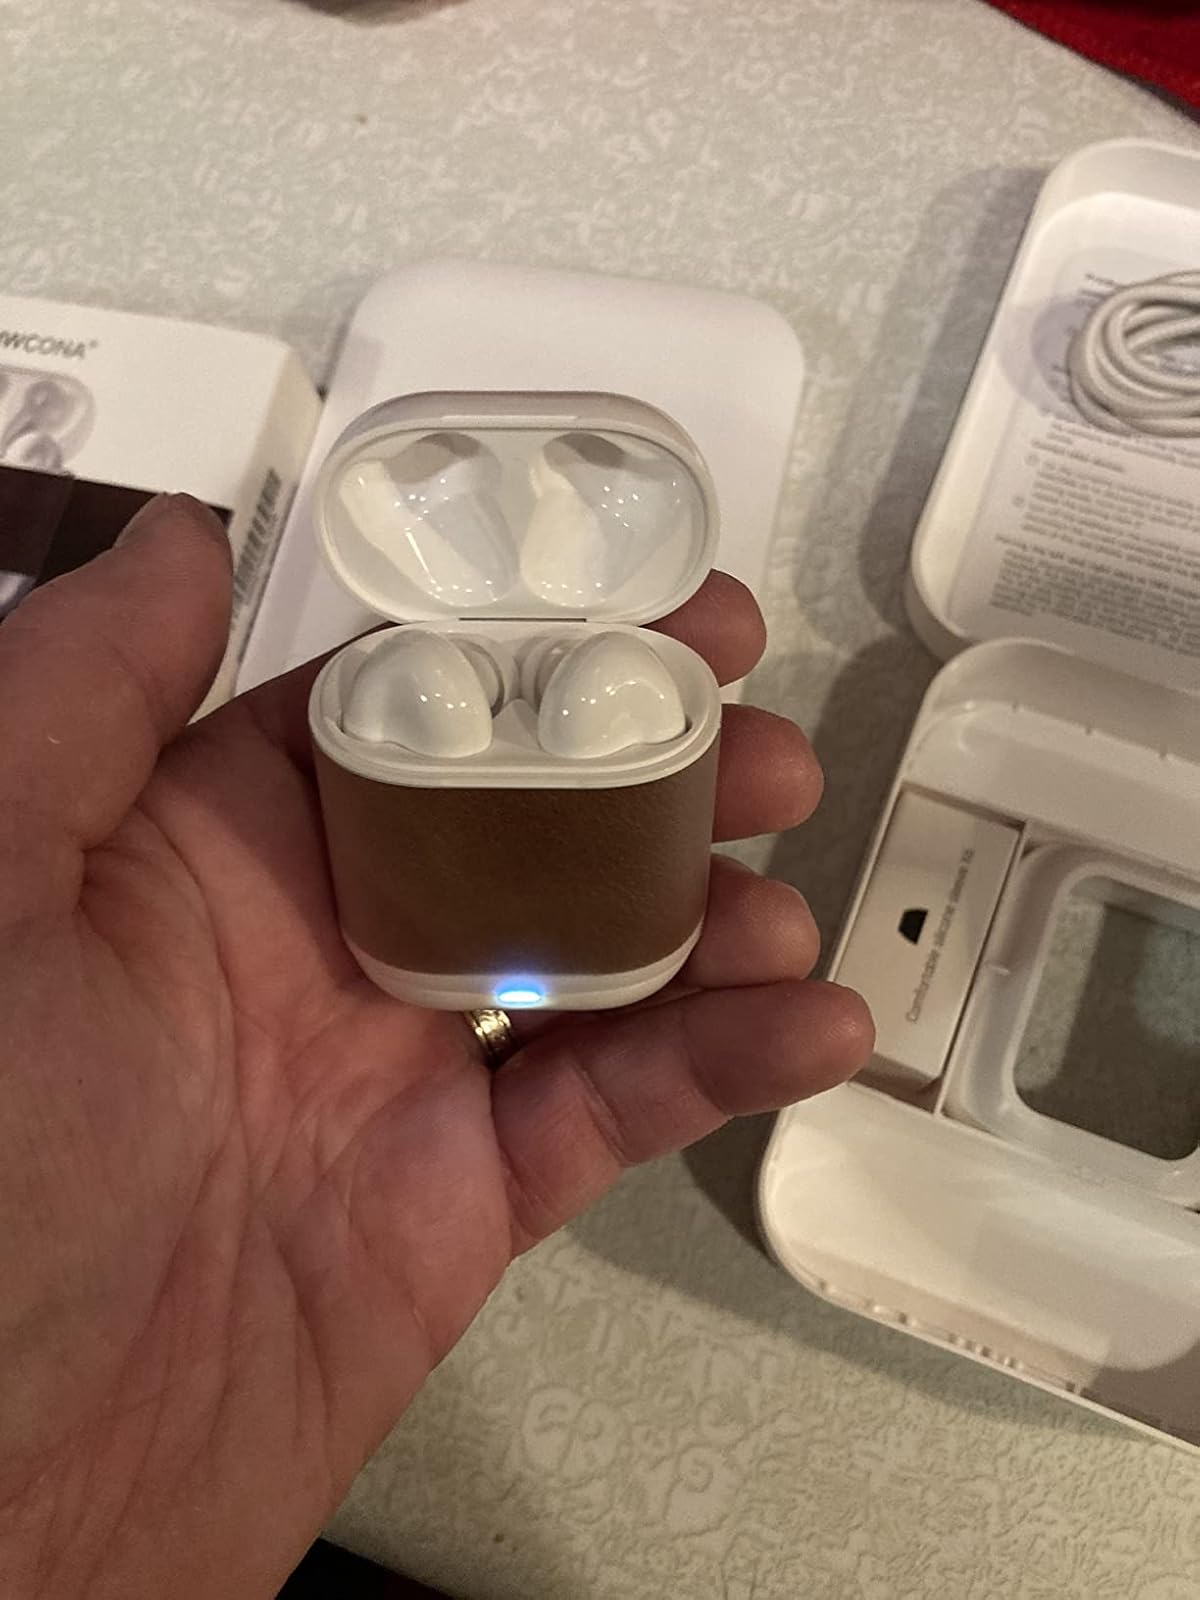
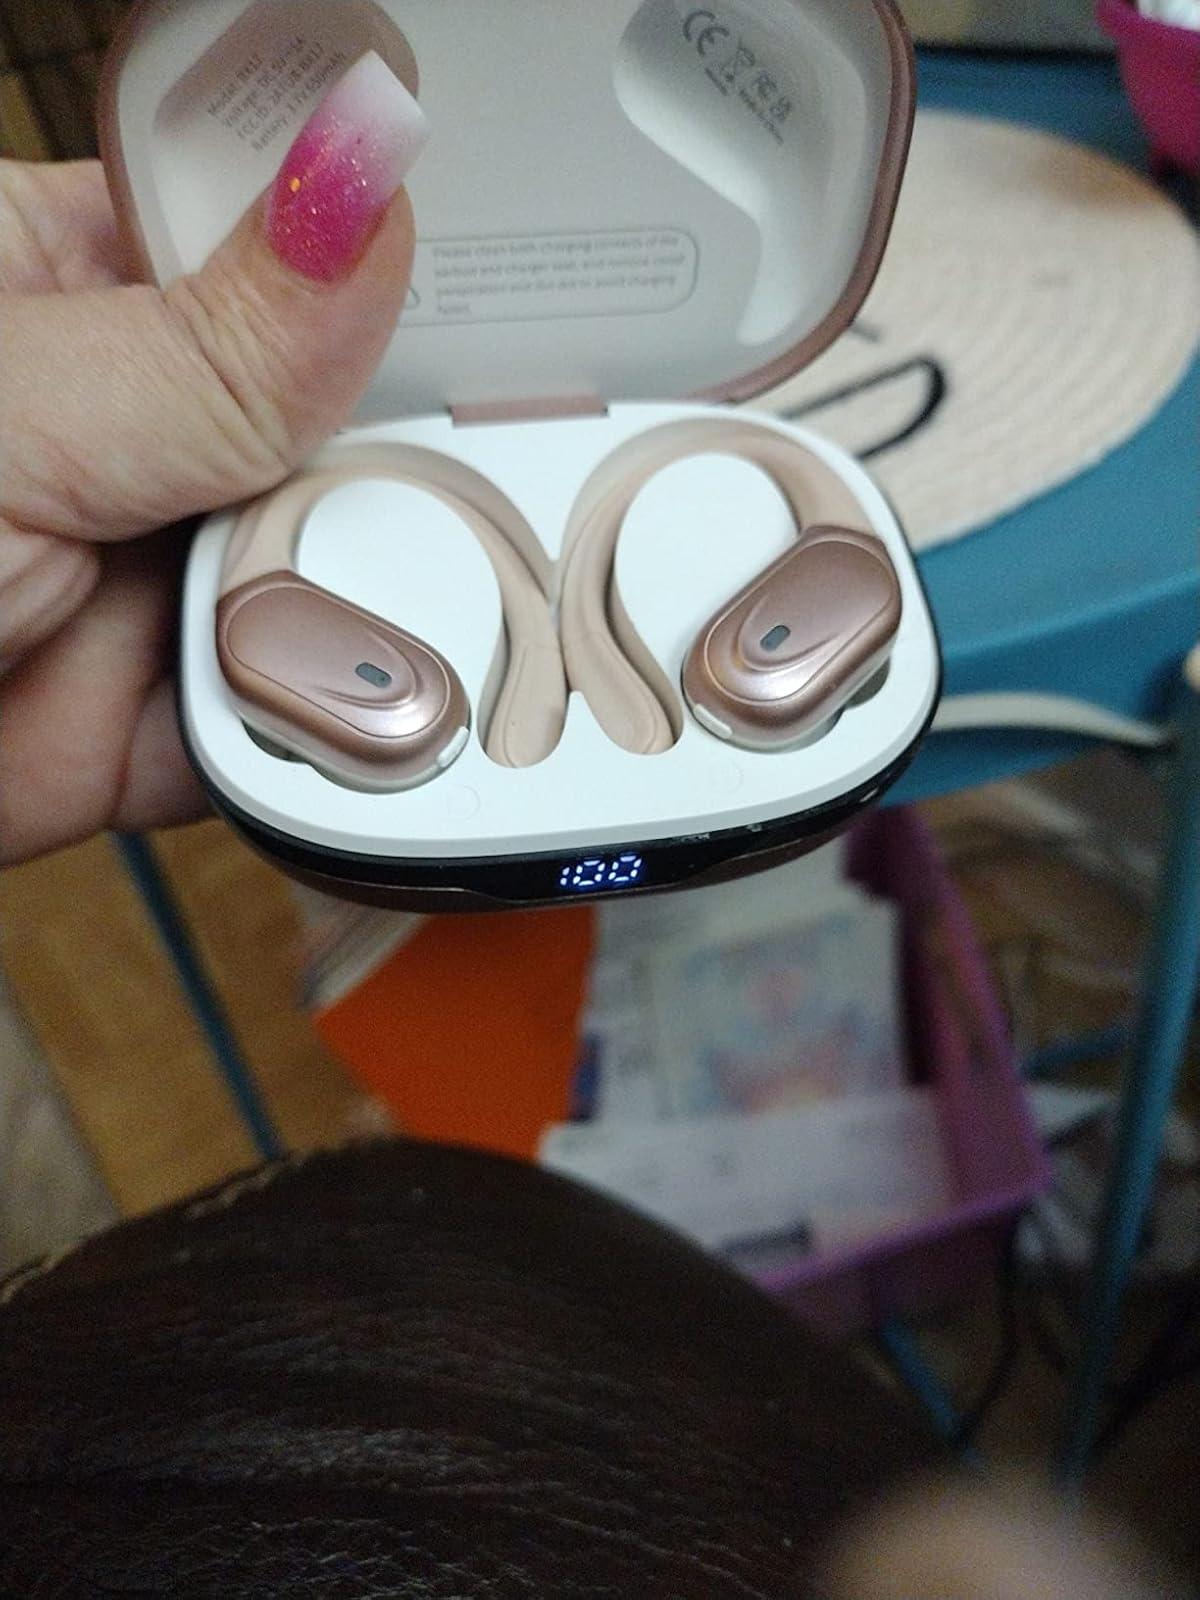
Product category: earbuds
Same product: no